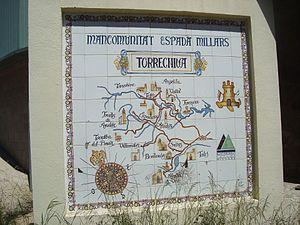
Torrechiva, en castillan et officiellement, est une commune d'Espagne de la province de Castellón dans la Communauté valencienne. Elle est située dans la comarque de l'Alto Mijares et dans la zone à prédominance linguistique castillane.